Russo-Ukrainian War

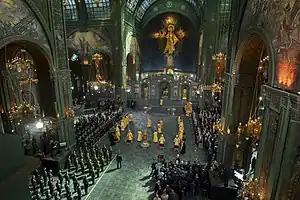
The 2020 consecration ceremony of the Main Cathedral of the Russian Armed Forces, which previously had a mosaic depicting the 2014 annexation of Crimea and featured Putin and Shoigu, but it was later removed

US and international officials continued to report the active presence of Russian military in eastern Ukraine, including in the Debaltseve area. In 2015, Russian separatist forces were estimated to number around 36,000 troops (compared to 34,000 Ukrainian), of whom 8,500–10,000 were Russian soldiers. Additionally, around 1,000 GRU troops were operating in the area. Another 2015 estimate held that Ukrainian forces outnumbered Russian forces 40,000 to 20,000. In 2017, on average one Ukrainian soldier died in combat every three days, with an estimated 6,000 Russian and 40,000 separatist troops in the region.